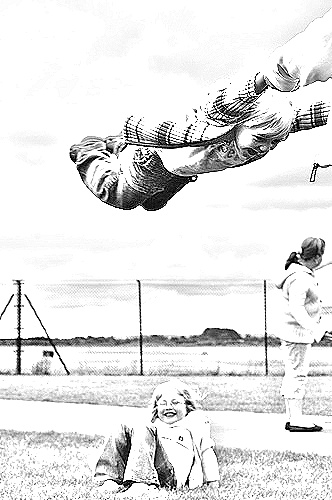
Portrait style: Sketch Portrait